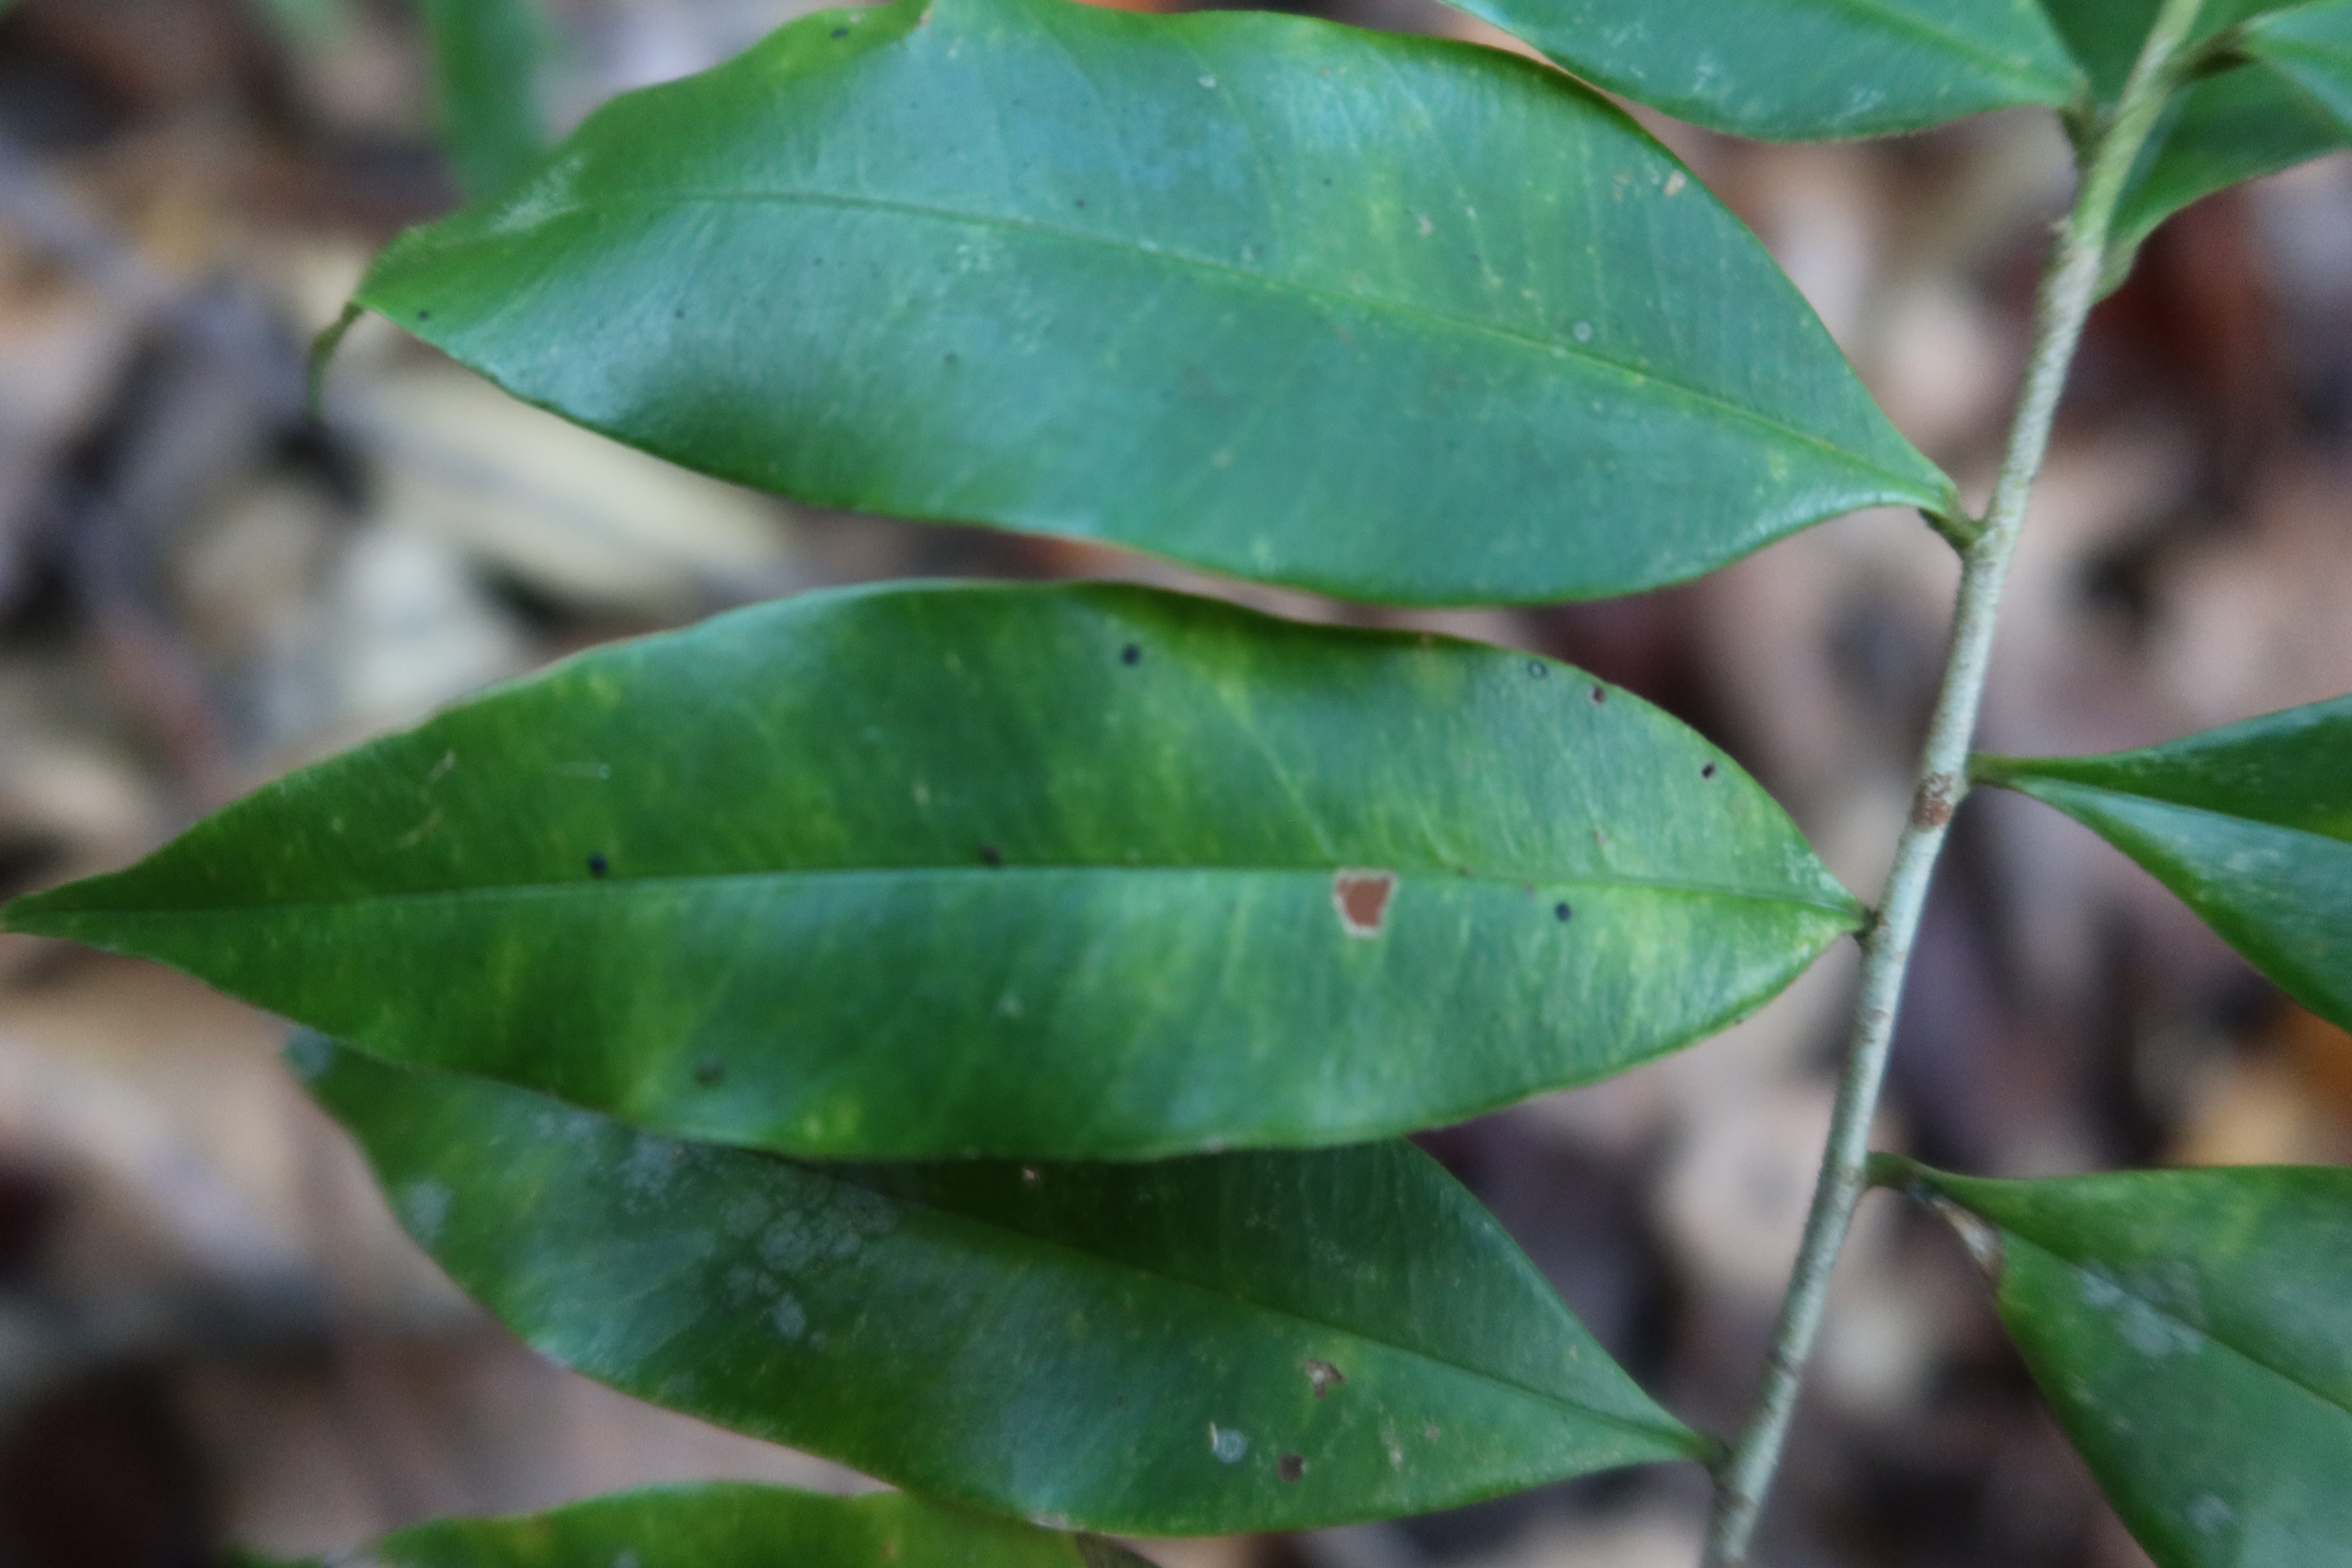
Label: Brown spots